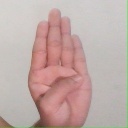
अक्षर: ब